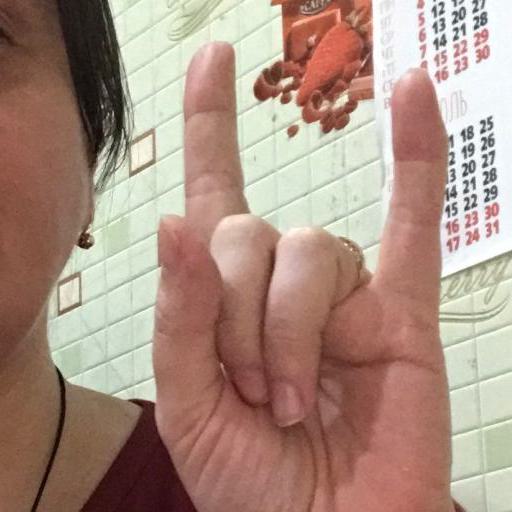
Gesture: rock